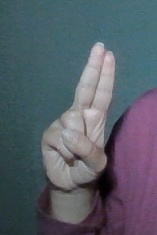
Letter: taa